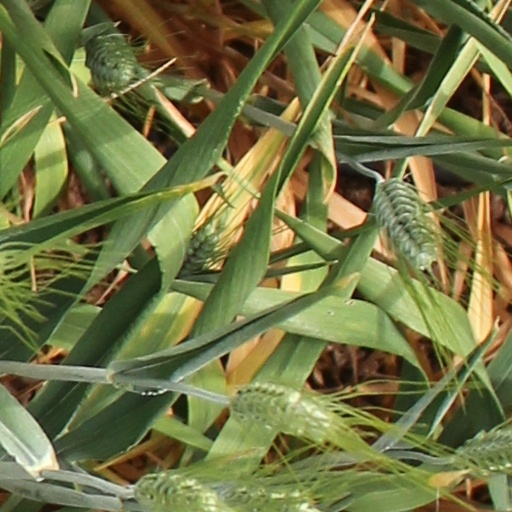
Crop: wheat